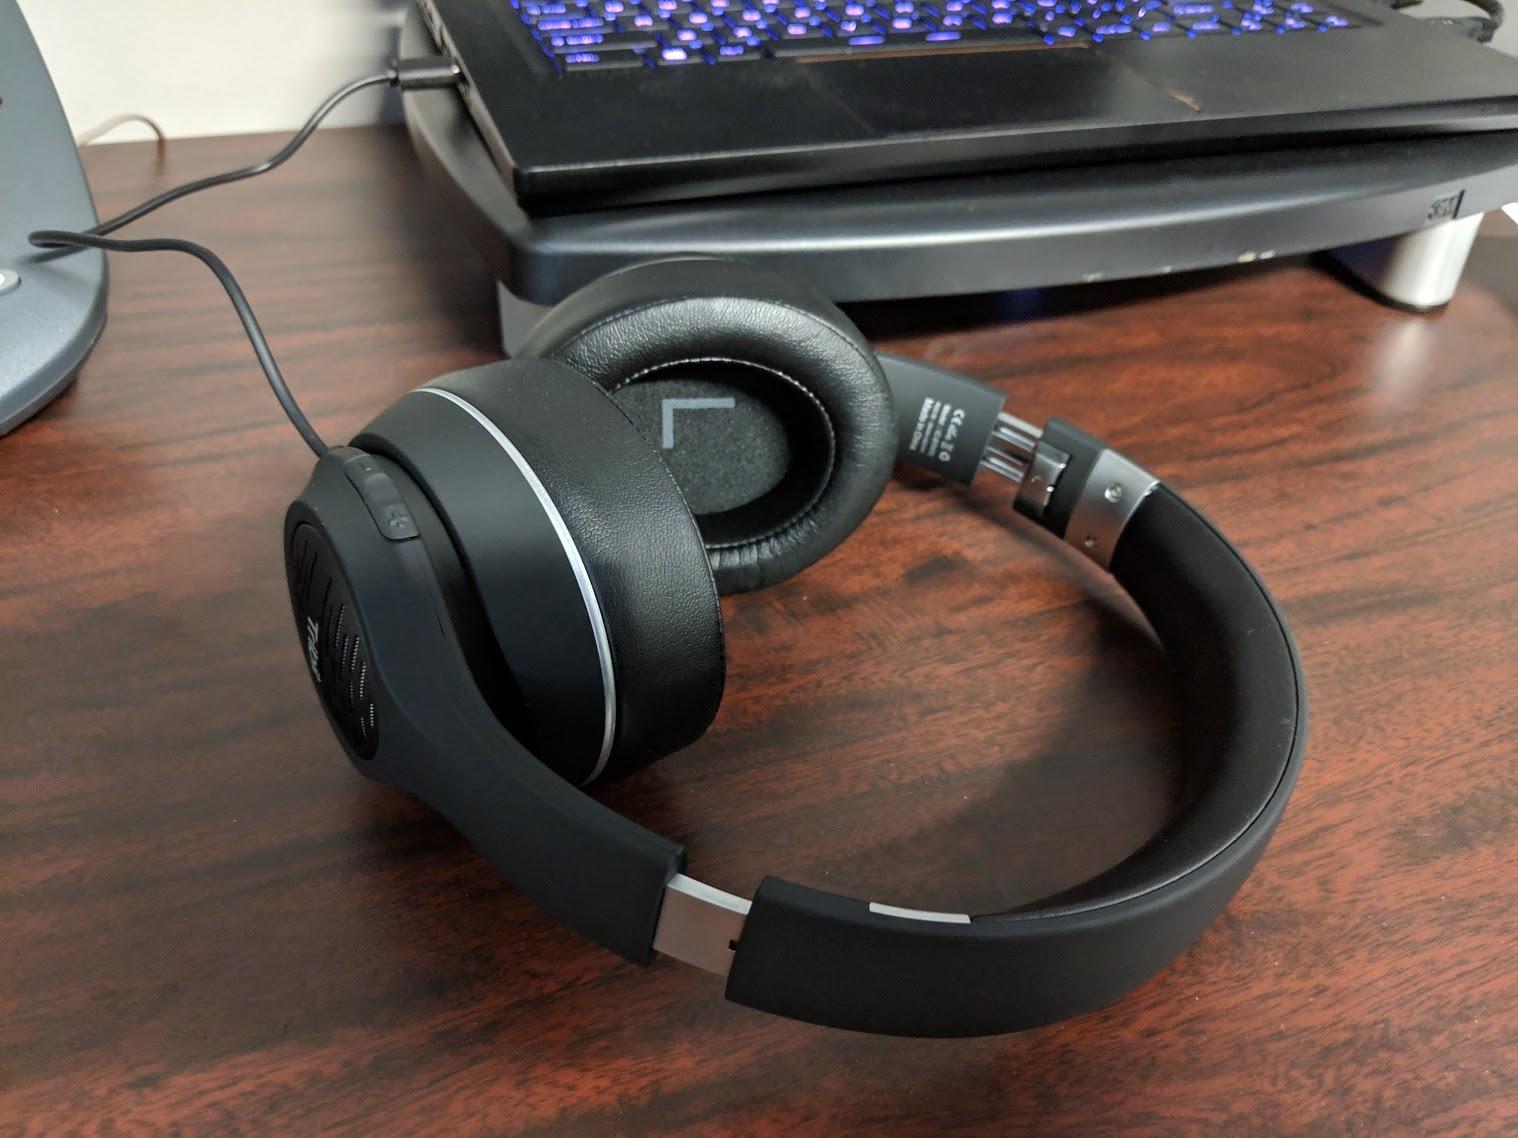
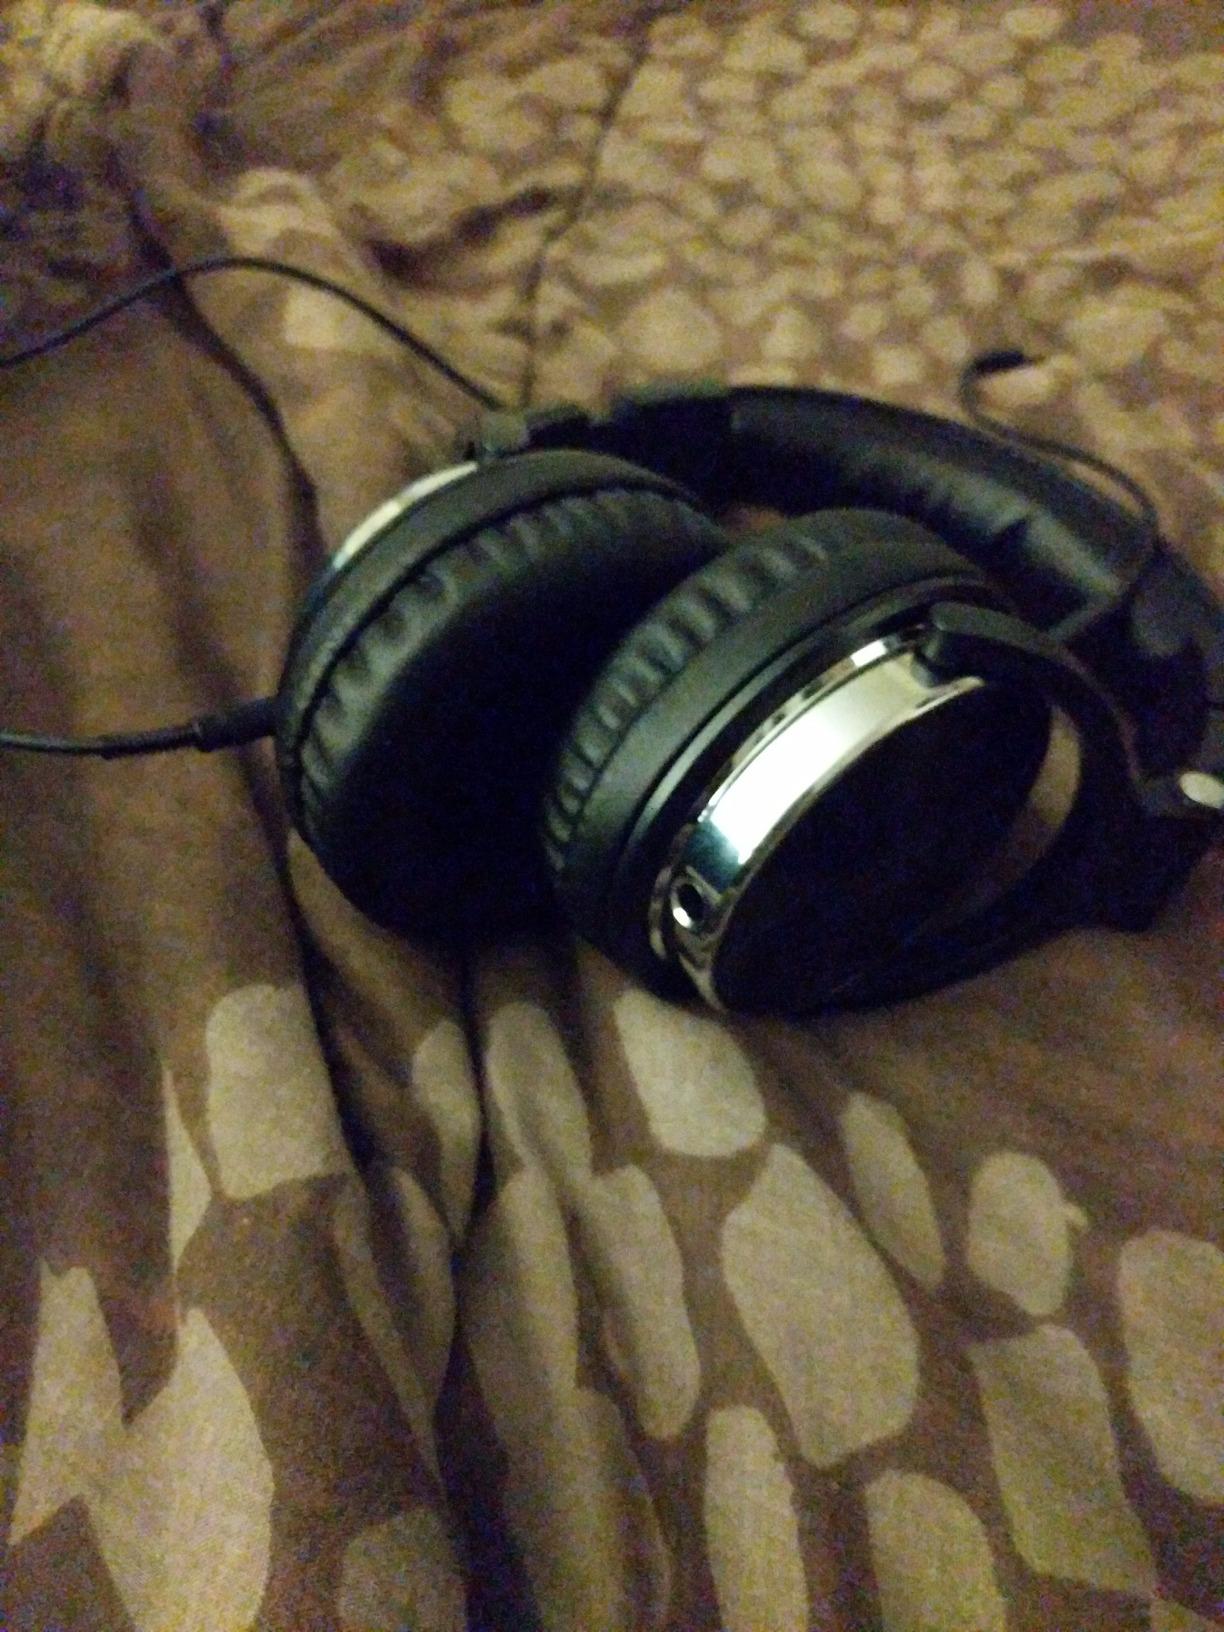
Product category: headphones
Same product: no